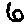
Label: 6